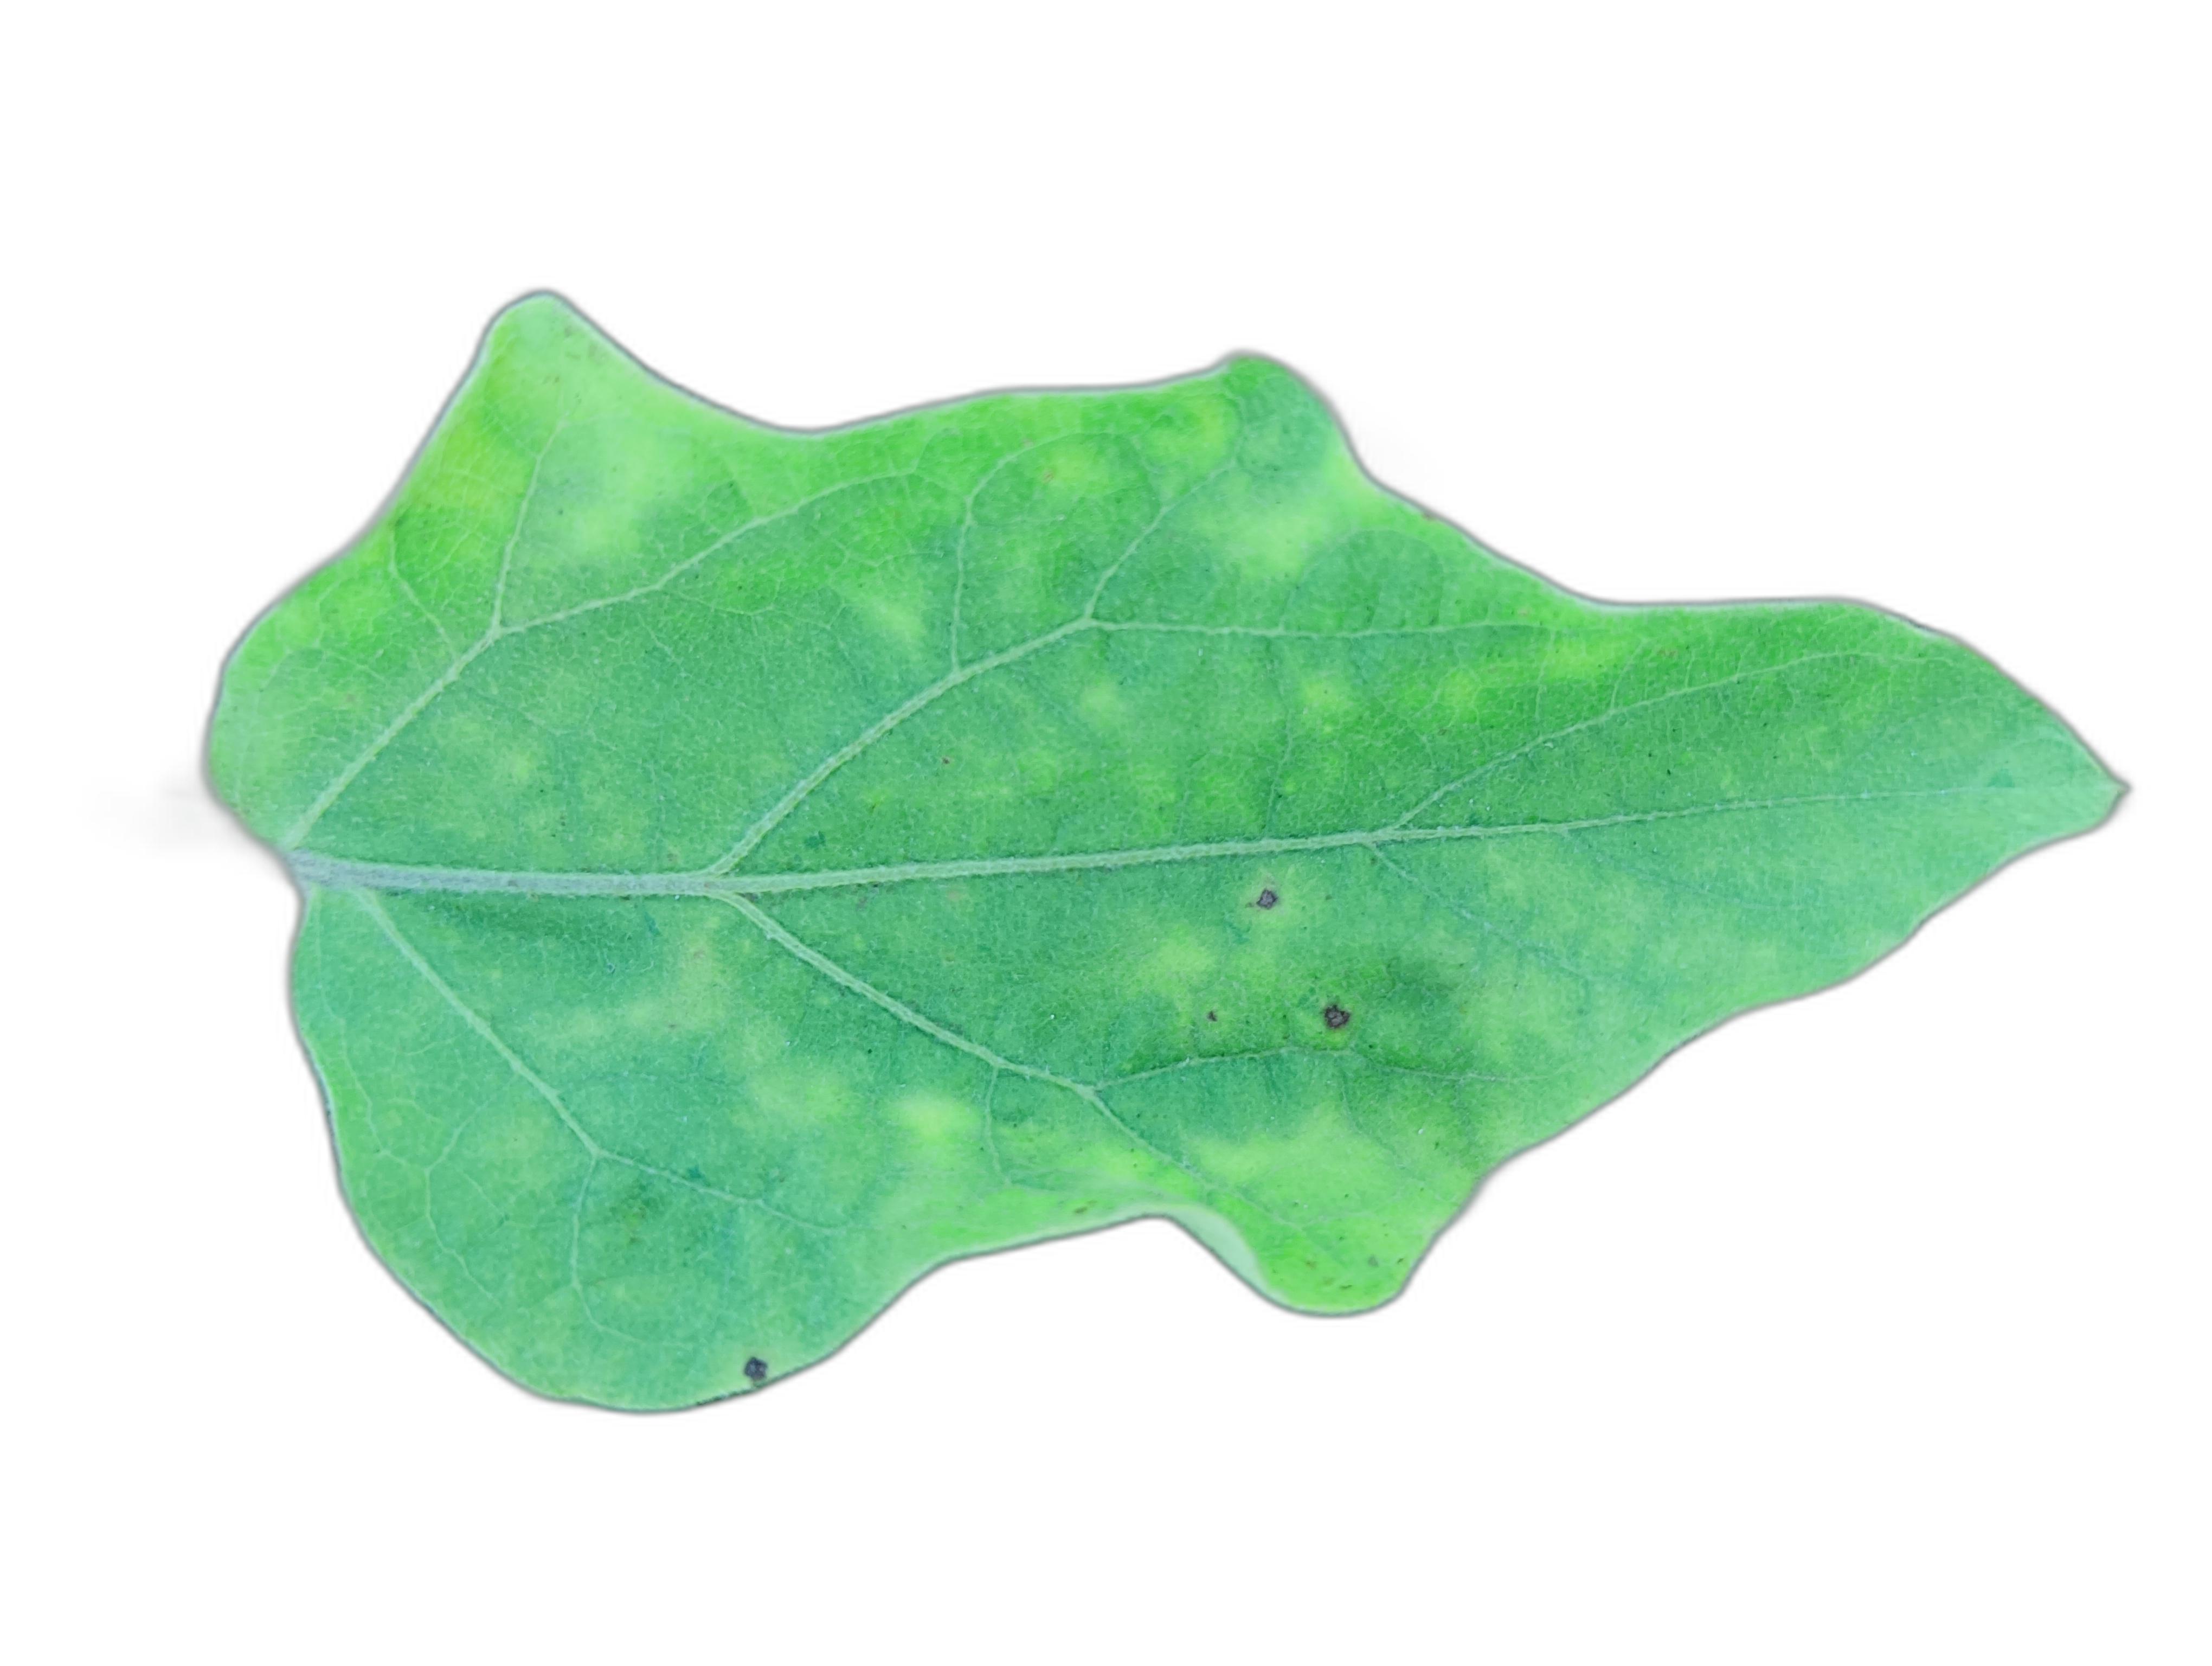
Label: Healthy Leaf